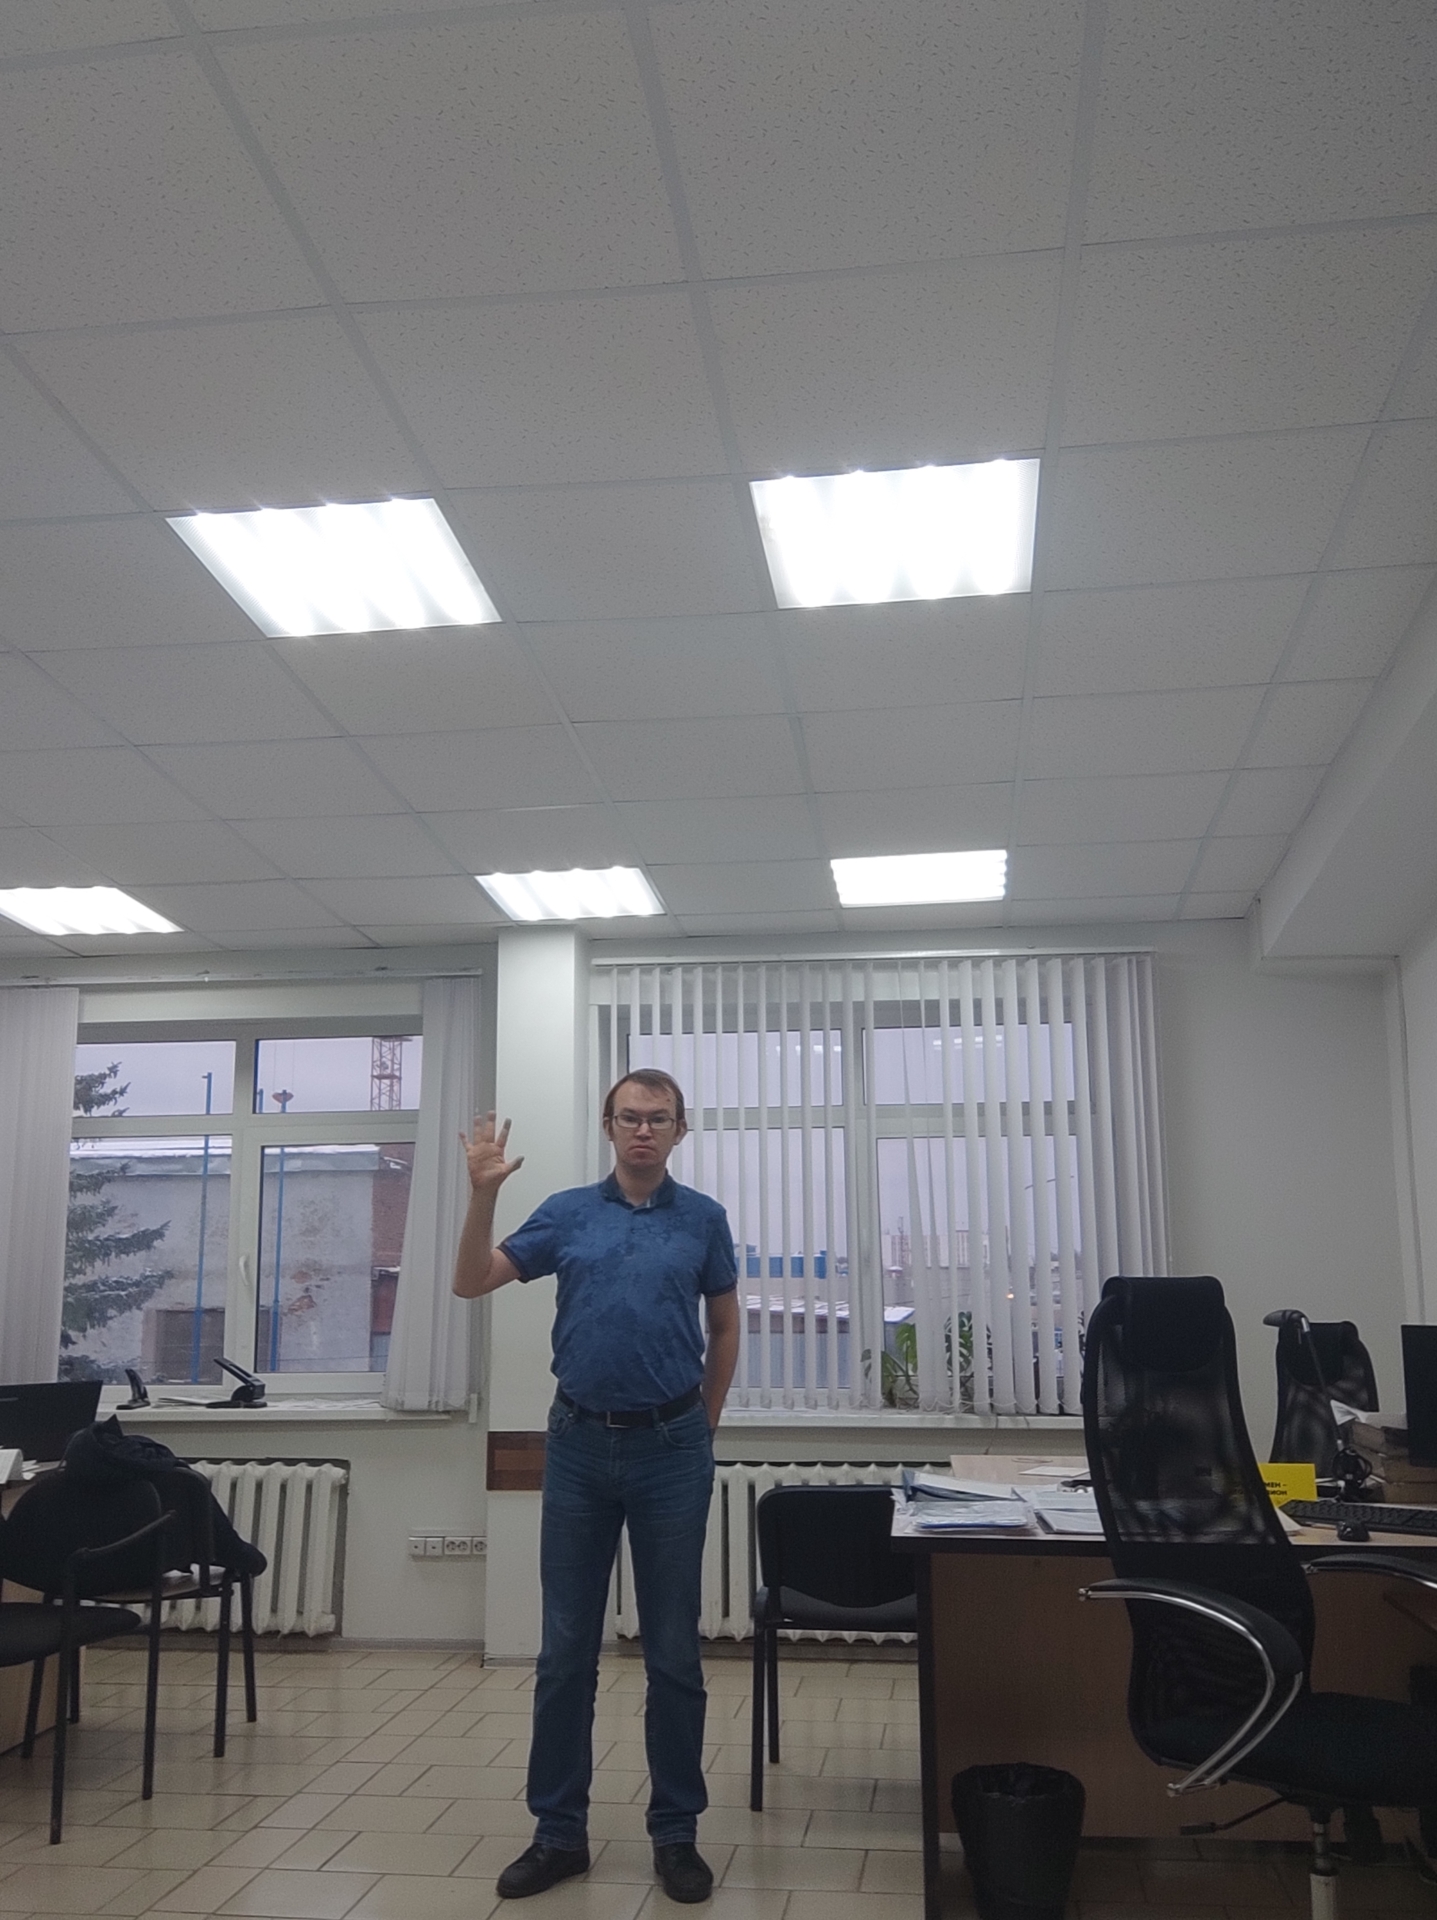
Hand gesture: palm